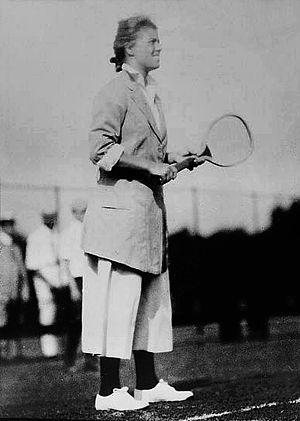
Eleanora Sears
Eleonora Randolph Sears est une joueuse de tennis américaine de l'entre-deux-guerres. Elle est également championne des États-Unis de squash en 1928.